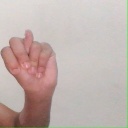
अक्षर: न